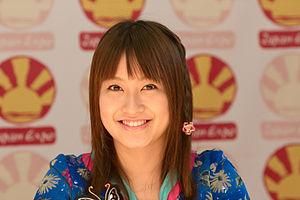
Lin Lin du groupe Morning Musume en dédicace à Japan Expo, le samedi 3 juillet 2010 (Paris, France).
Qian Lin, née le 11 mars 1991 à Hangzhou, connue sous son nom de scène Lin Lin ou Linlin, est une chanteuse chinoise, ex-membre du groupe japonais Morning Musume et ex-idol du Hello! Project de 2007 à 2010.